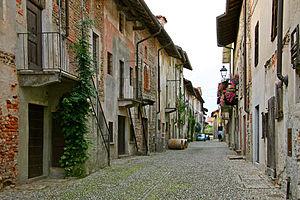
Ghemme est une commune italienne de la province de Novare dans la région Piémont en Italie. En 2014, sa population est de 3 671 habitants.